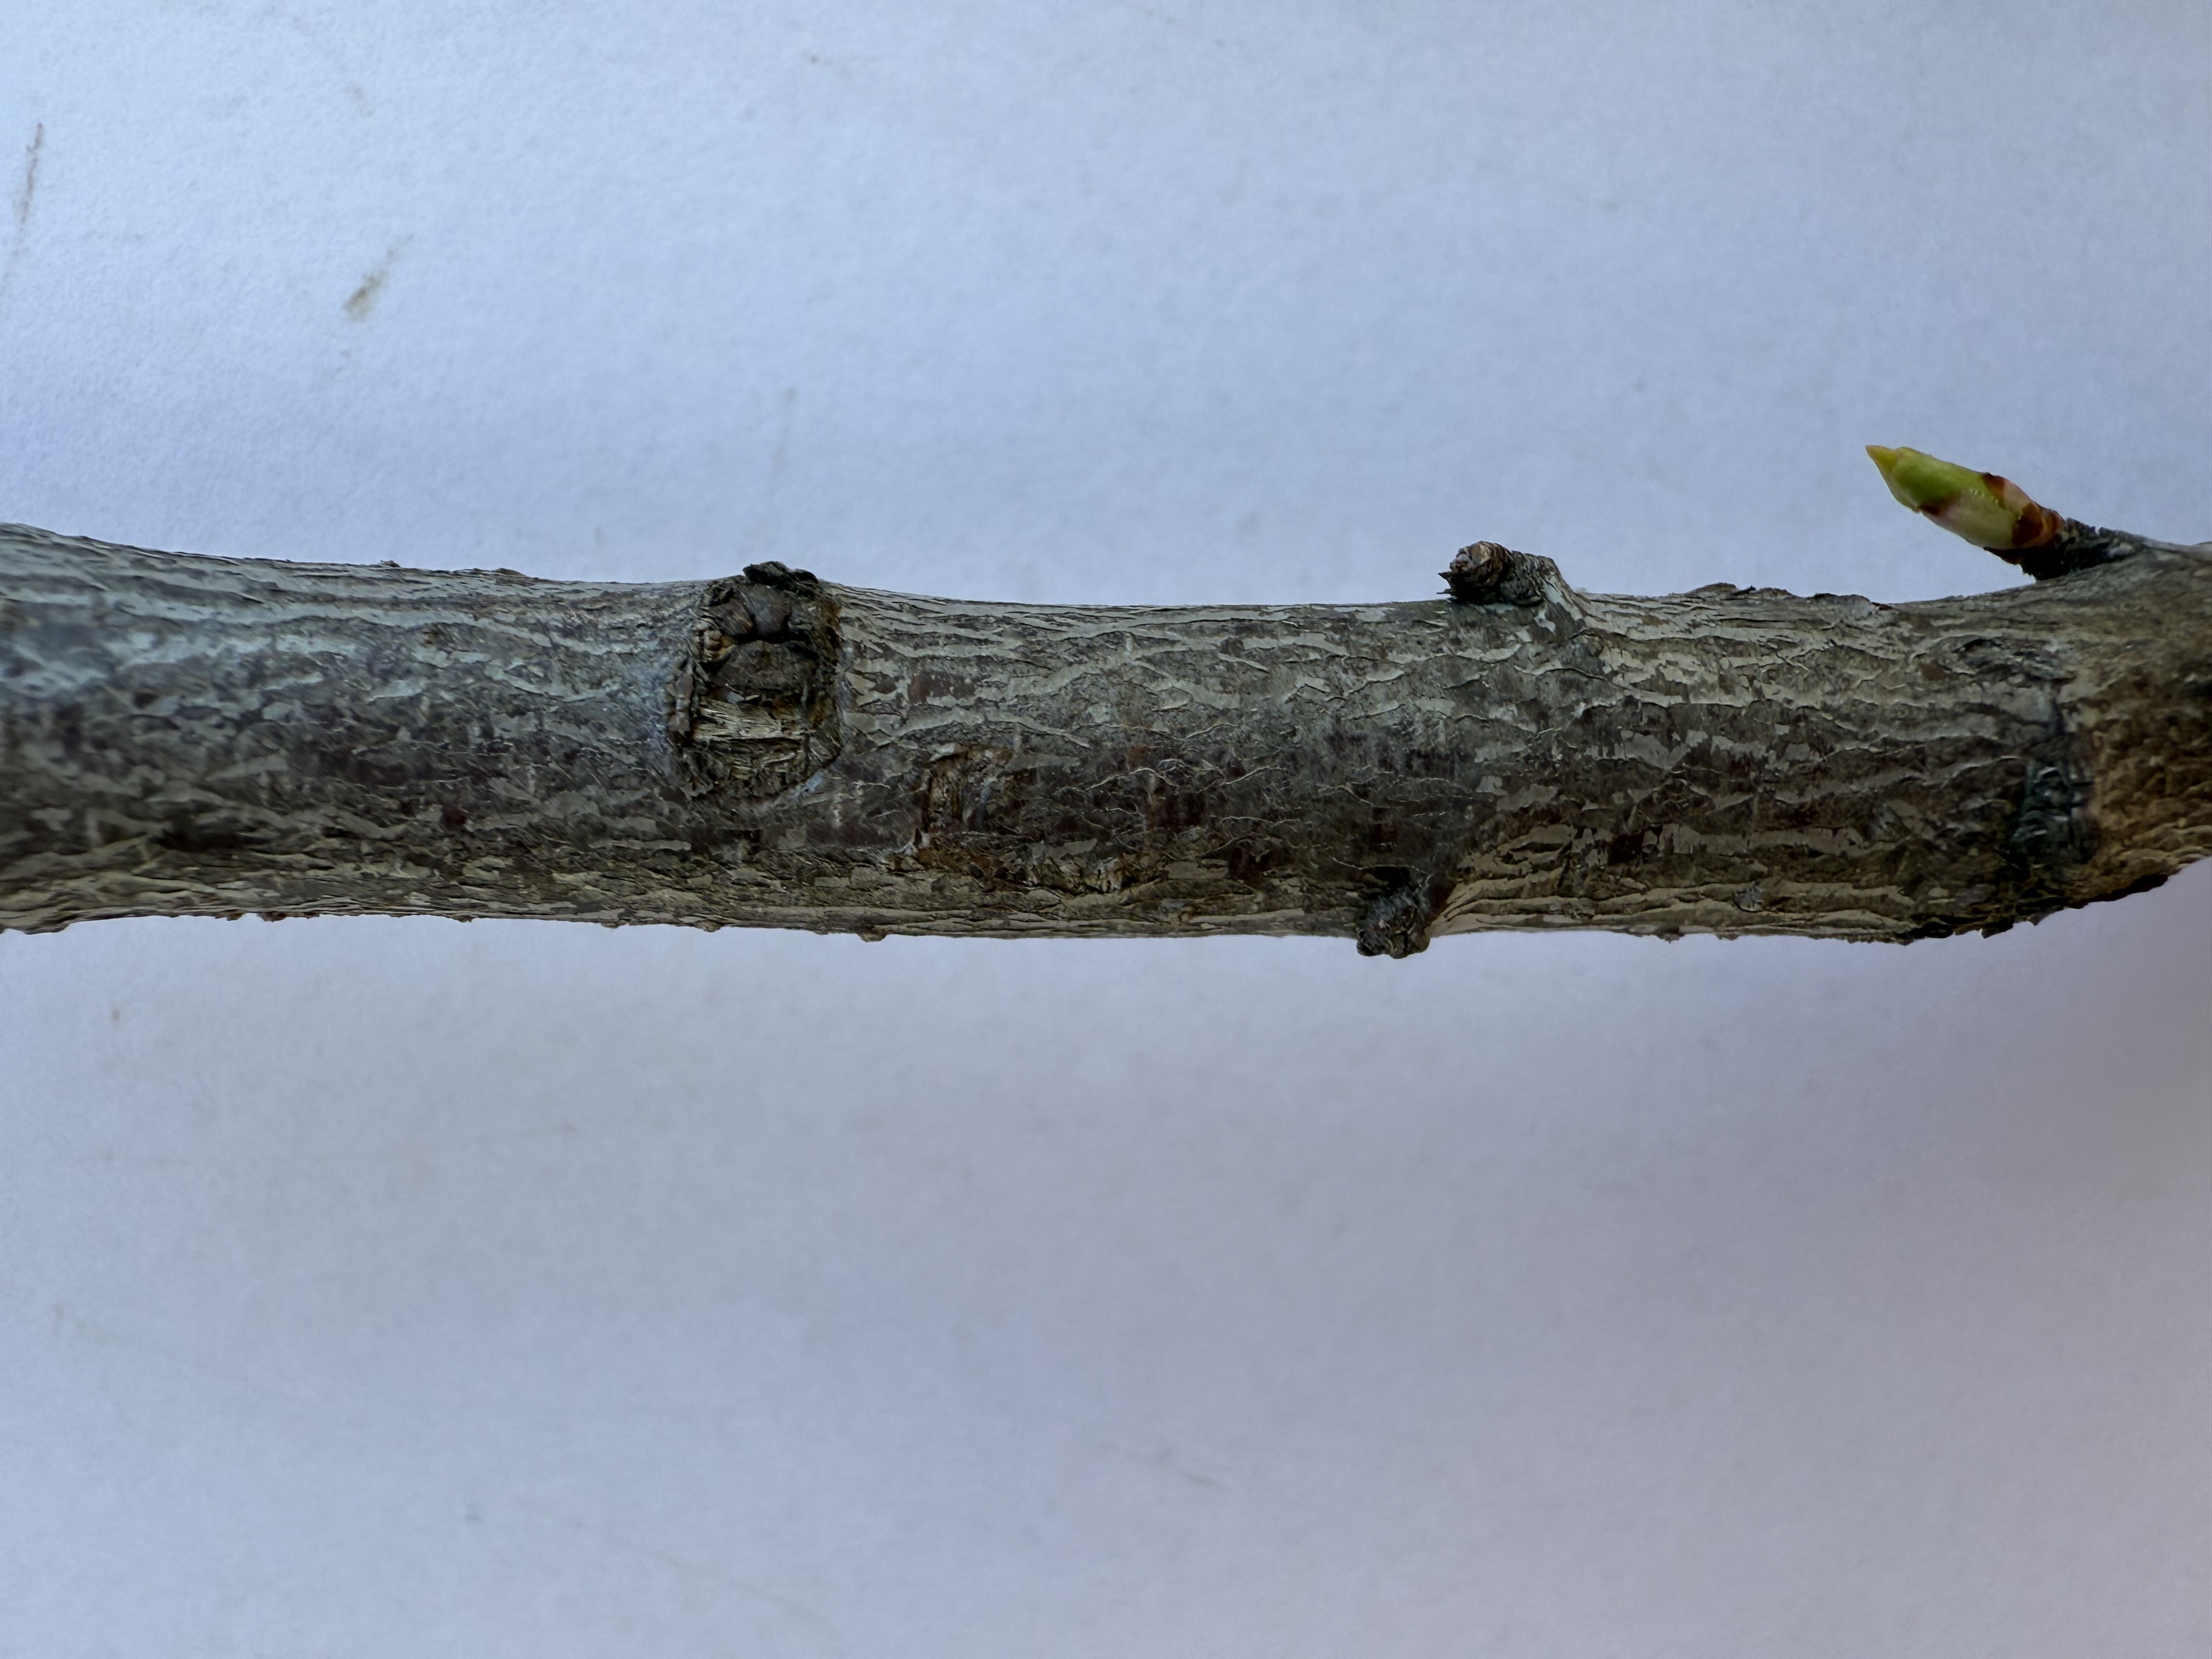
Variety: Fortune Plum